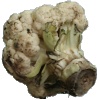
Label: Cauliflower 1